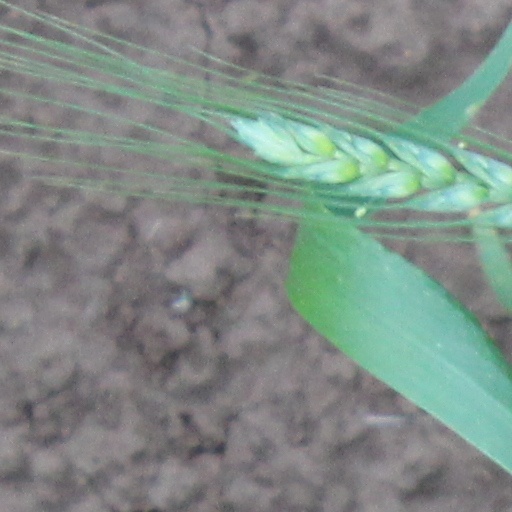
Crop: wheat